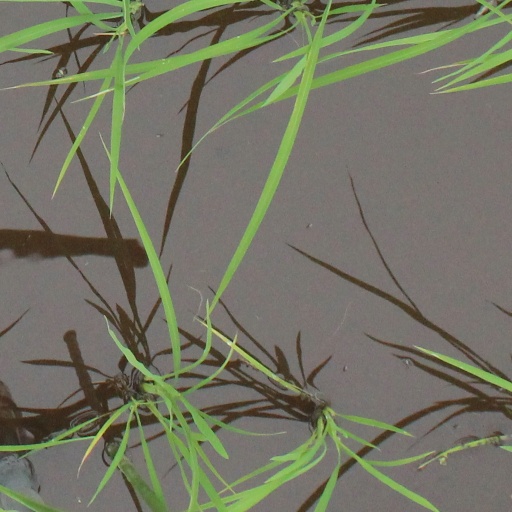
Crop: rice